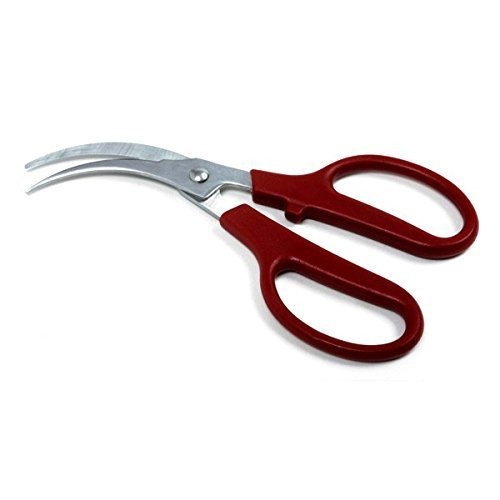
Item Name: Norpro 6518 Shrimp and Prawn Peeler, Deveiner (2, 6.5in/16.5cm)
Bullet Point 1: Measures: 6.5" x 3.25" x .25" / 16.5cm x 8cm x .6cm
Bullet Point 2: Peel and devein shrimp and prawns in one step.
Bullet Point 3: Scissors cut easily through shells.
Bullet Point 4: Blades are stainless steel.
Product Description: Shrimp/Prawn Peeler
Value: 1.0
Unit: Count

Price: 7.62